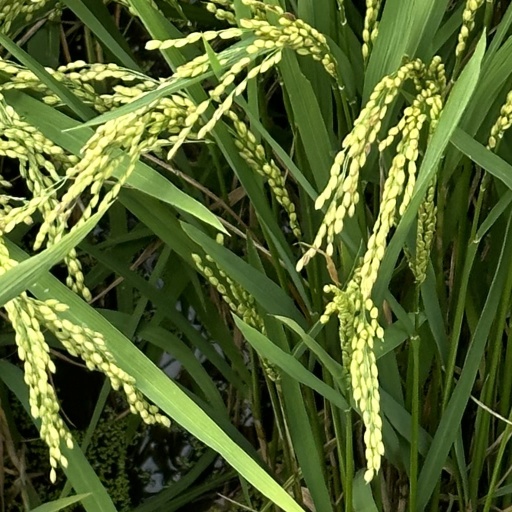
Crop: rice